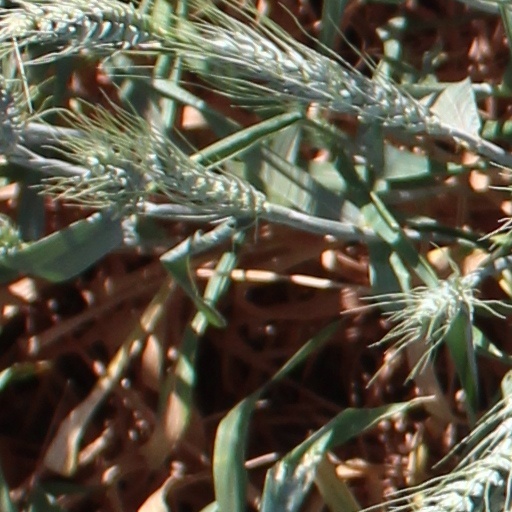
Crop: wheat